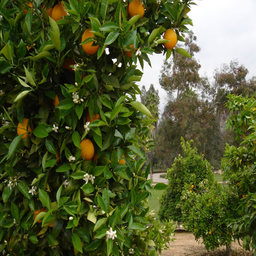
Label: Orange